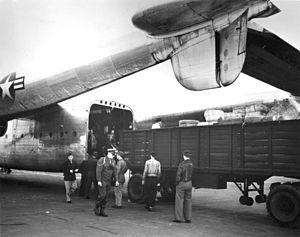
Le blocus de Berlin est l'un des épisodes majeurs de la guerre froide en Europe durant lequel les Soviétiques bloquent les accès terrestres vers Berlin des trois puissances occidentales qui en retour organisent un grand pont aérien pour ravitailler leurs garnisons et les populations civiles berlinoises.